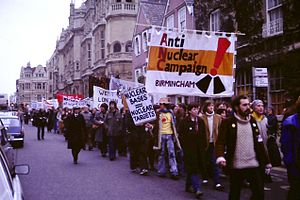
Jordens fremtid / Menneskelig indflydelse
Protestmarch mod atomvåben i Oxford, 1980
Jordens biologiske og geologiske fremtid kan ekstrapoleres ud fra anslåede langtidsvirkninger af flere forhold,